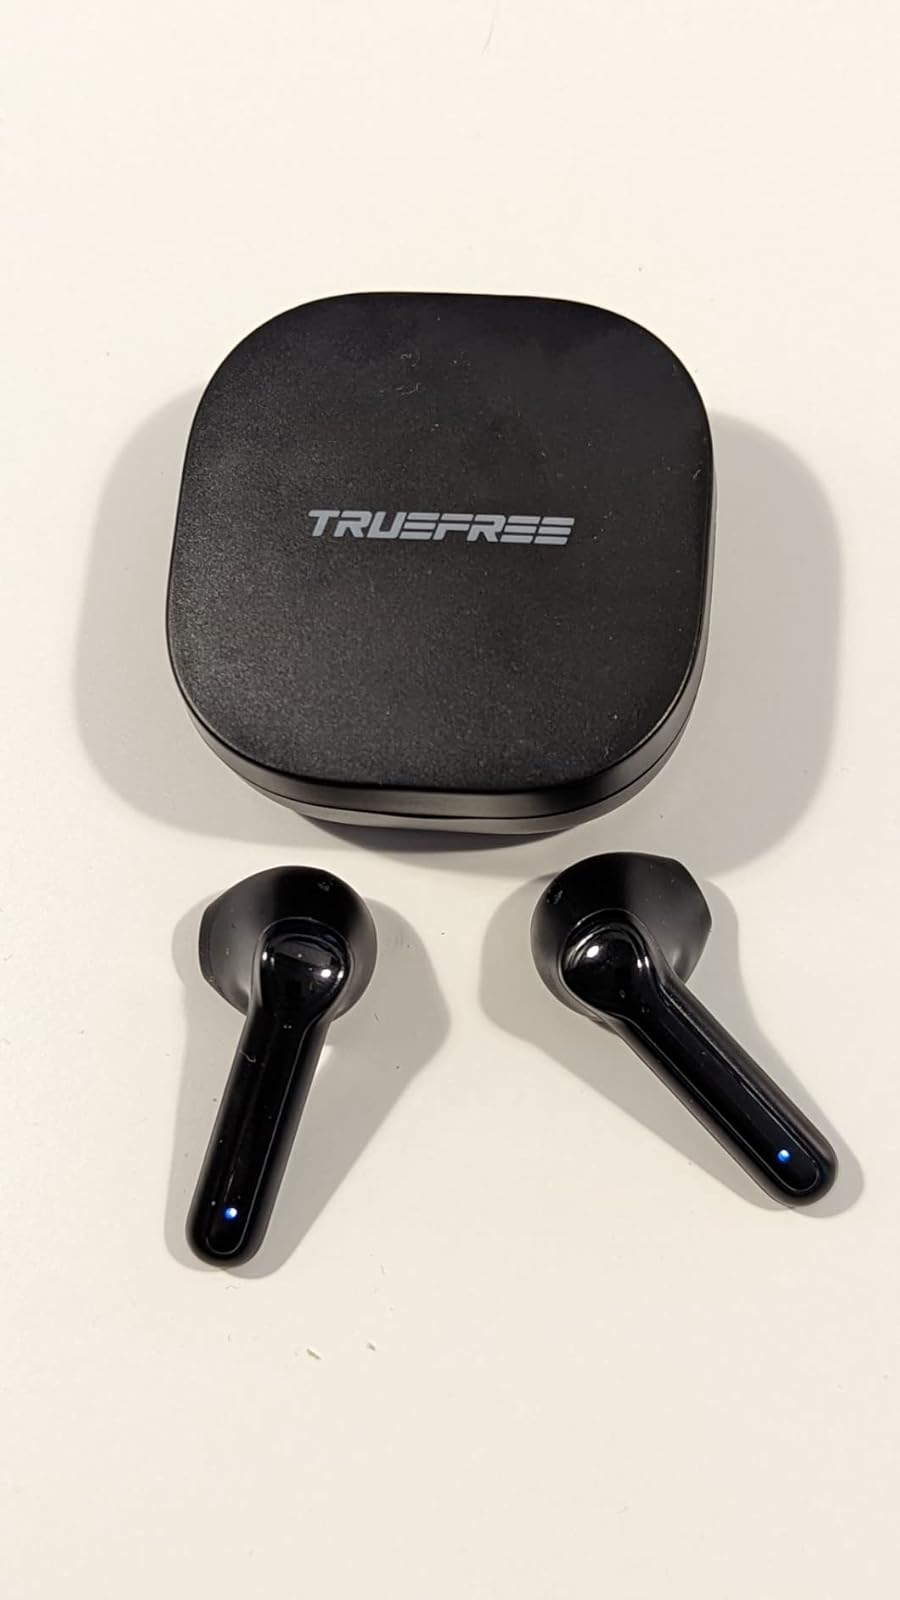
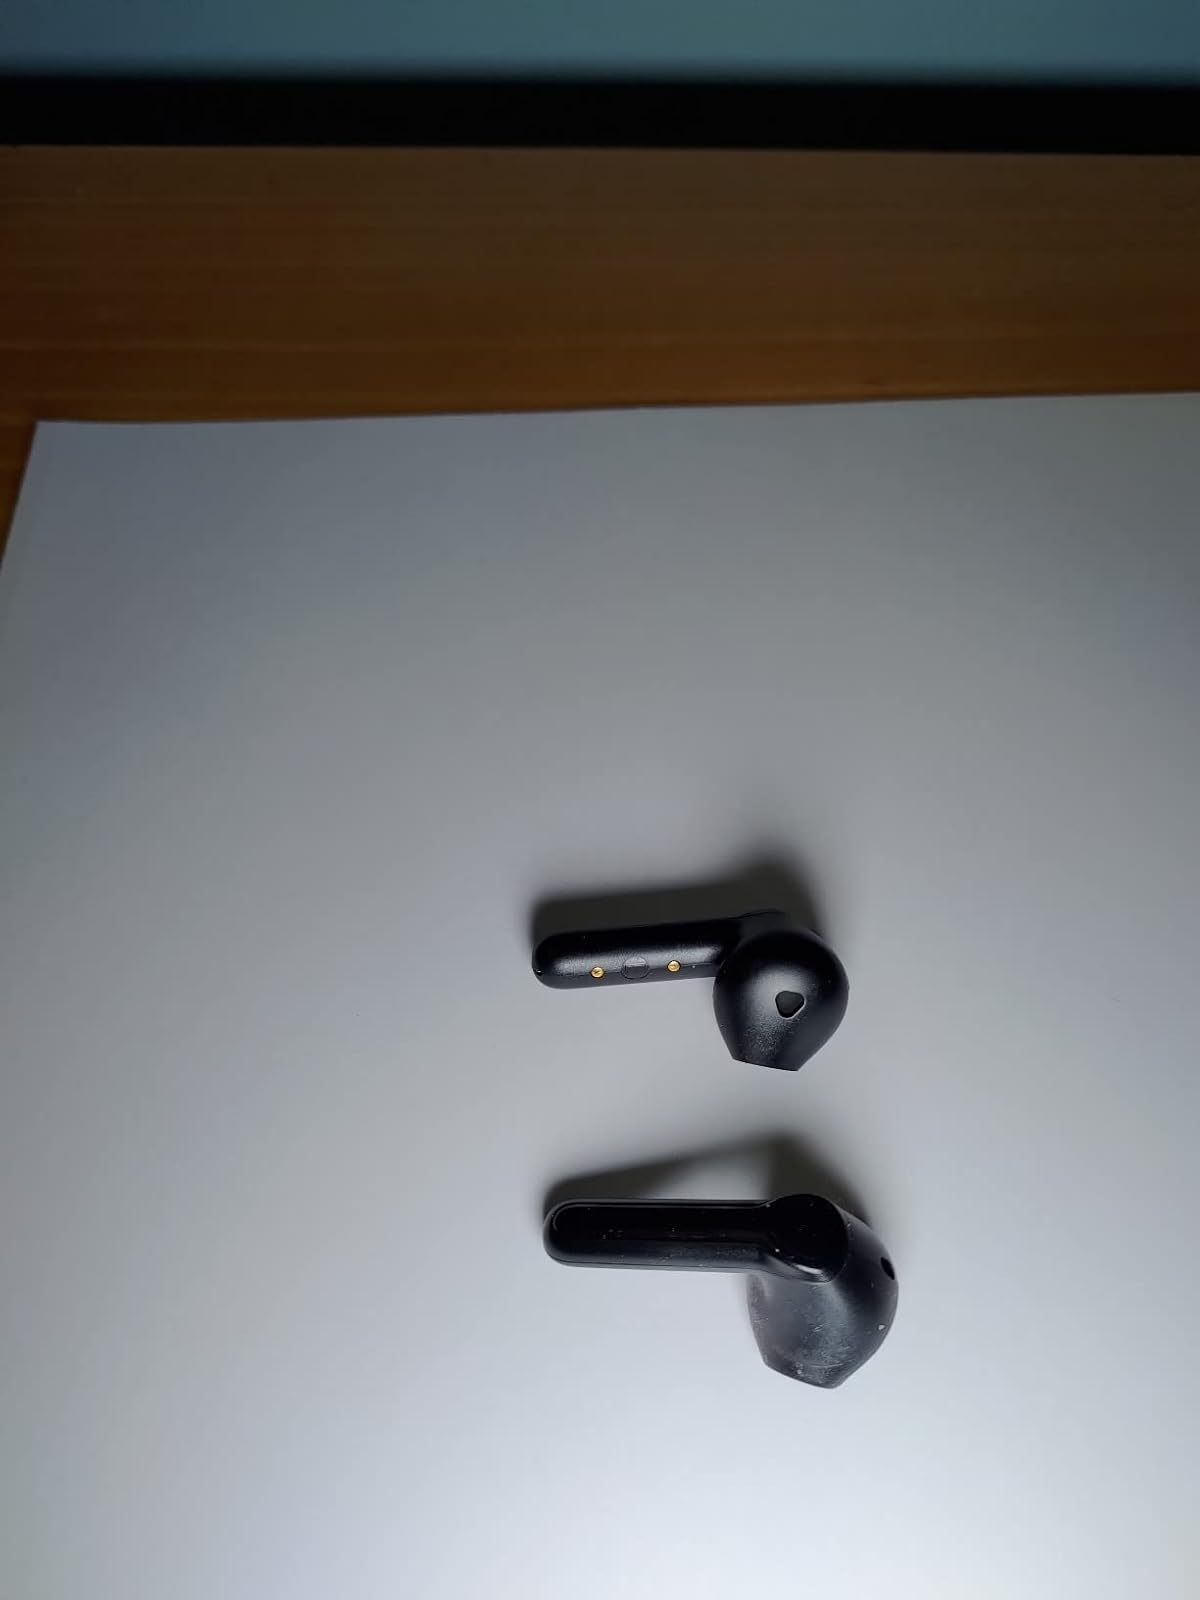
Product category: earbuds
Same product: yes